Charlie Strapp and Froggy Ball Flying High

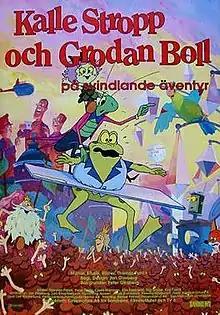

Charlie Strapp and Froggy Ball Flying High is a 1991 Swedish animated feature film directed by Jan Gissberg after an original script by Thomas Funck, using Funck's already well-established characters. It follows a shorter film made by the same team in 1987, "Kalle Stropp och Grodan Boll räddar Hönan". This is the first time since before 1954 where a Kalle Stropp production features voice acting by others than only Funck himself, only with the exception of children that had participated in other productions as well.